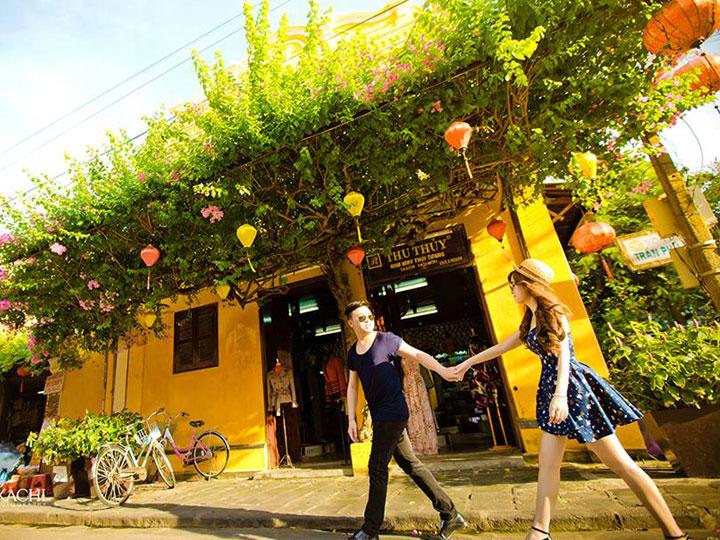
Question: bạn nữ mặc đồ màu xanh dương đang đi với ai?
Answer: với một bạn nam mặc áo màu xanh dương